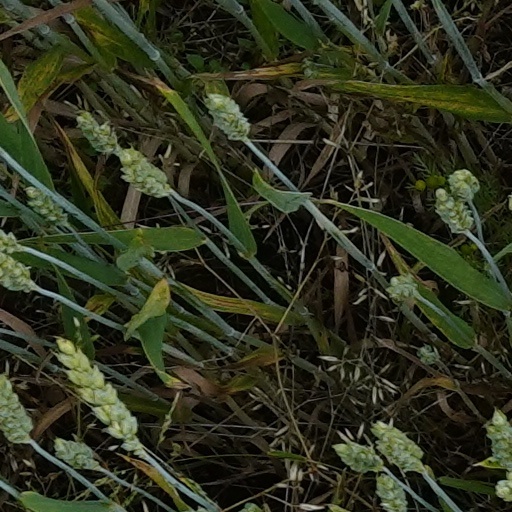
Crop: wheat